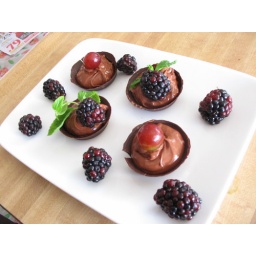
Orange-espresso mousse in chocolate cup w/ red grapes and black berries